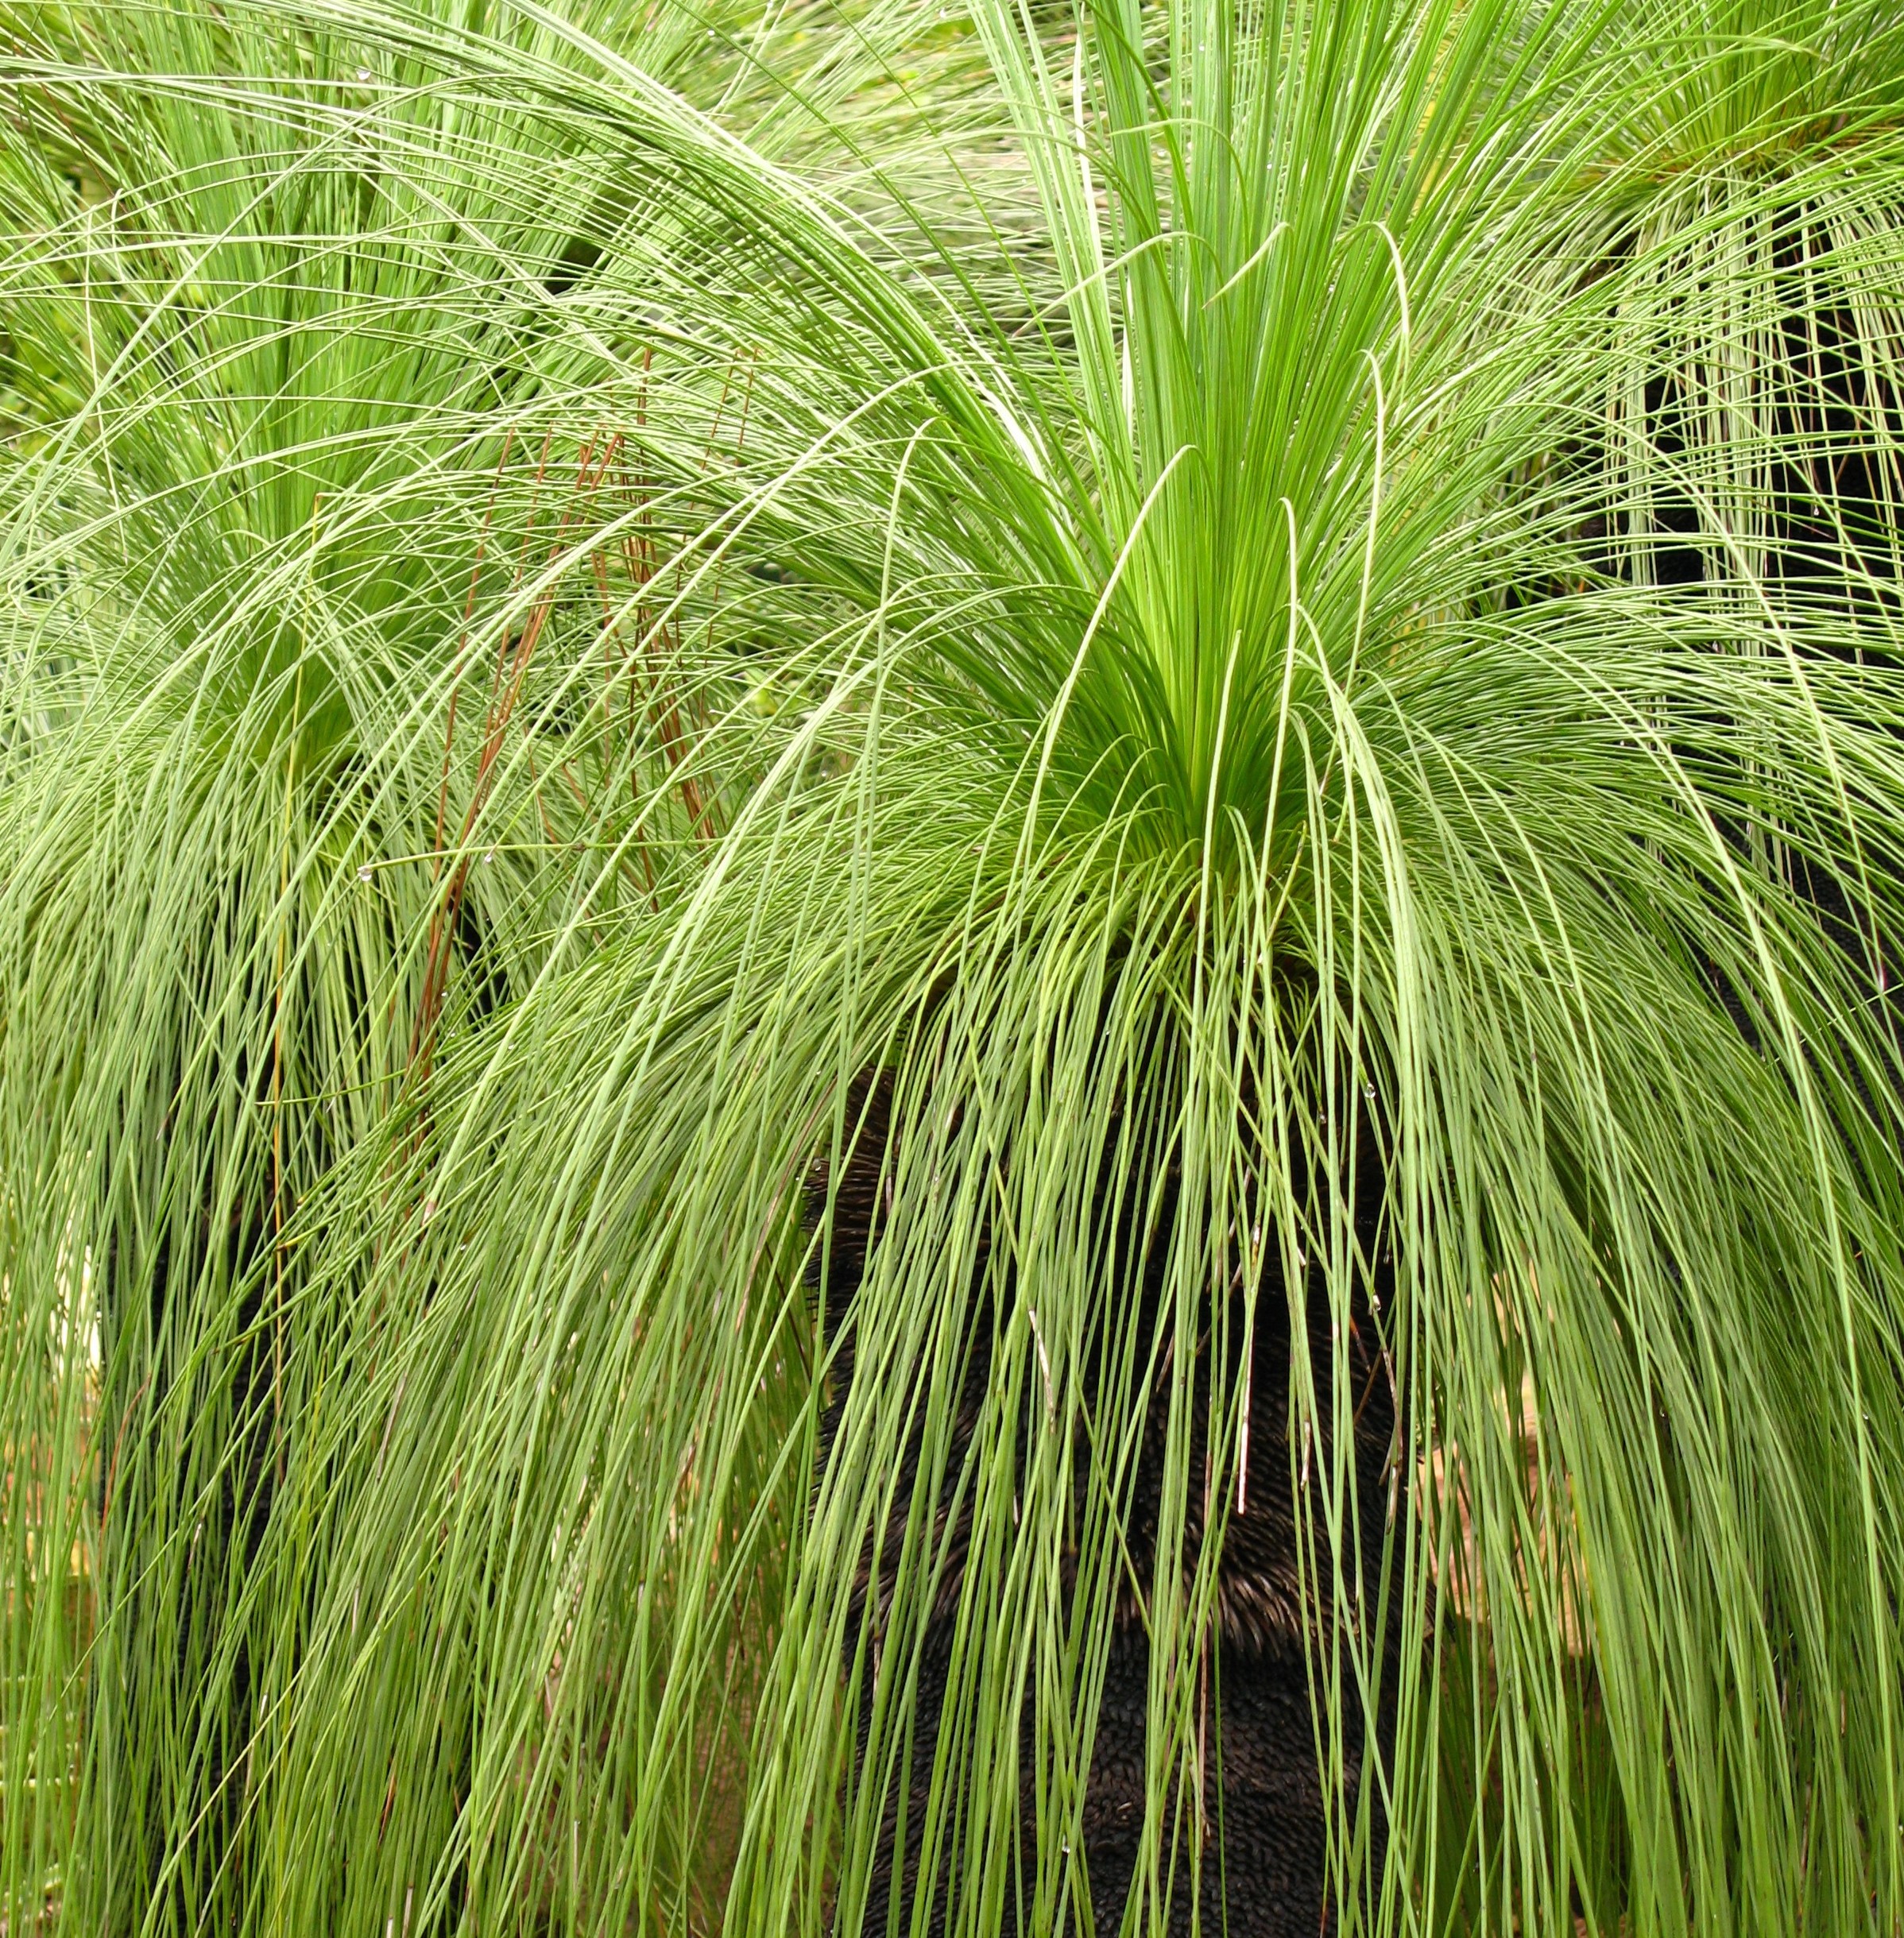
tree, grass, plant, field, lawn, barley, prairie, leaf, food, green, high, herb, crop, botany, agriculture, hires, ecosystem, hi, res, powershotg7, canong7, paddy field, flowering plant, chrysopogon zizanioides, hordeum, grass family, plant stem, land plant, arecales, palm family